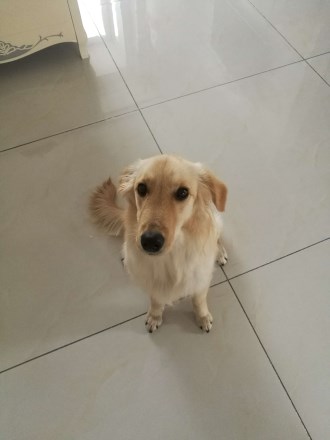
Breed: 3336-n000121-chinese_rural_dog